List of Manhattan neighborhoods

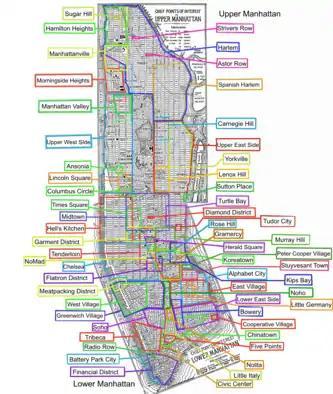
Approximate locations of some past and present Manhattan neighborhoods

This is a list of neighborhoods in the New York City borough of Manhattan arranged geographically from the north of the island to the south.